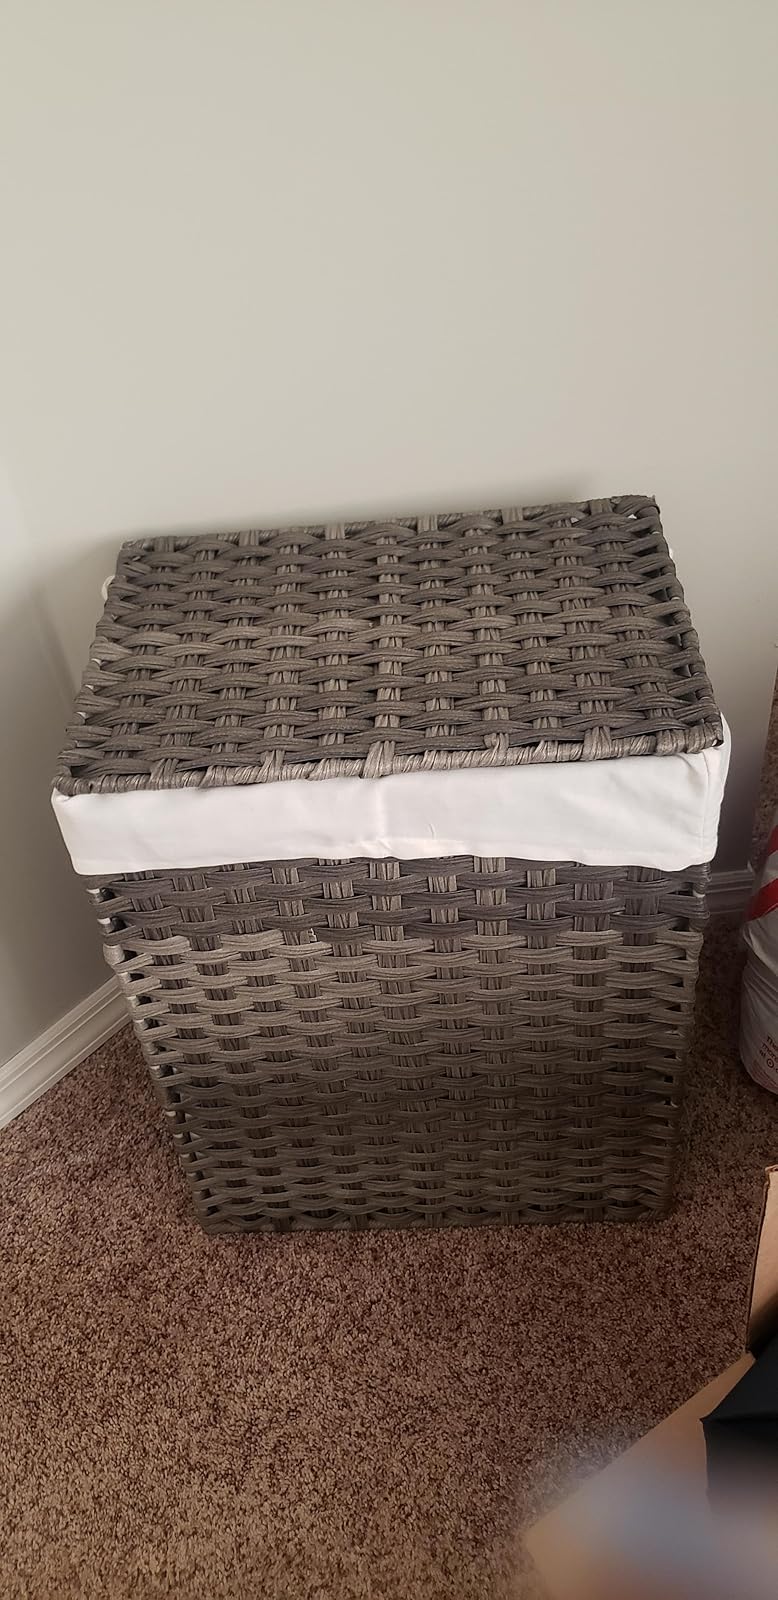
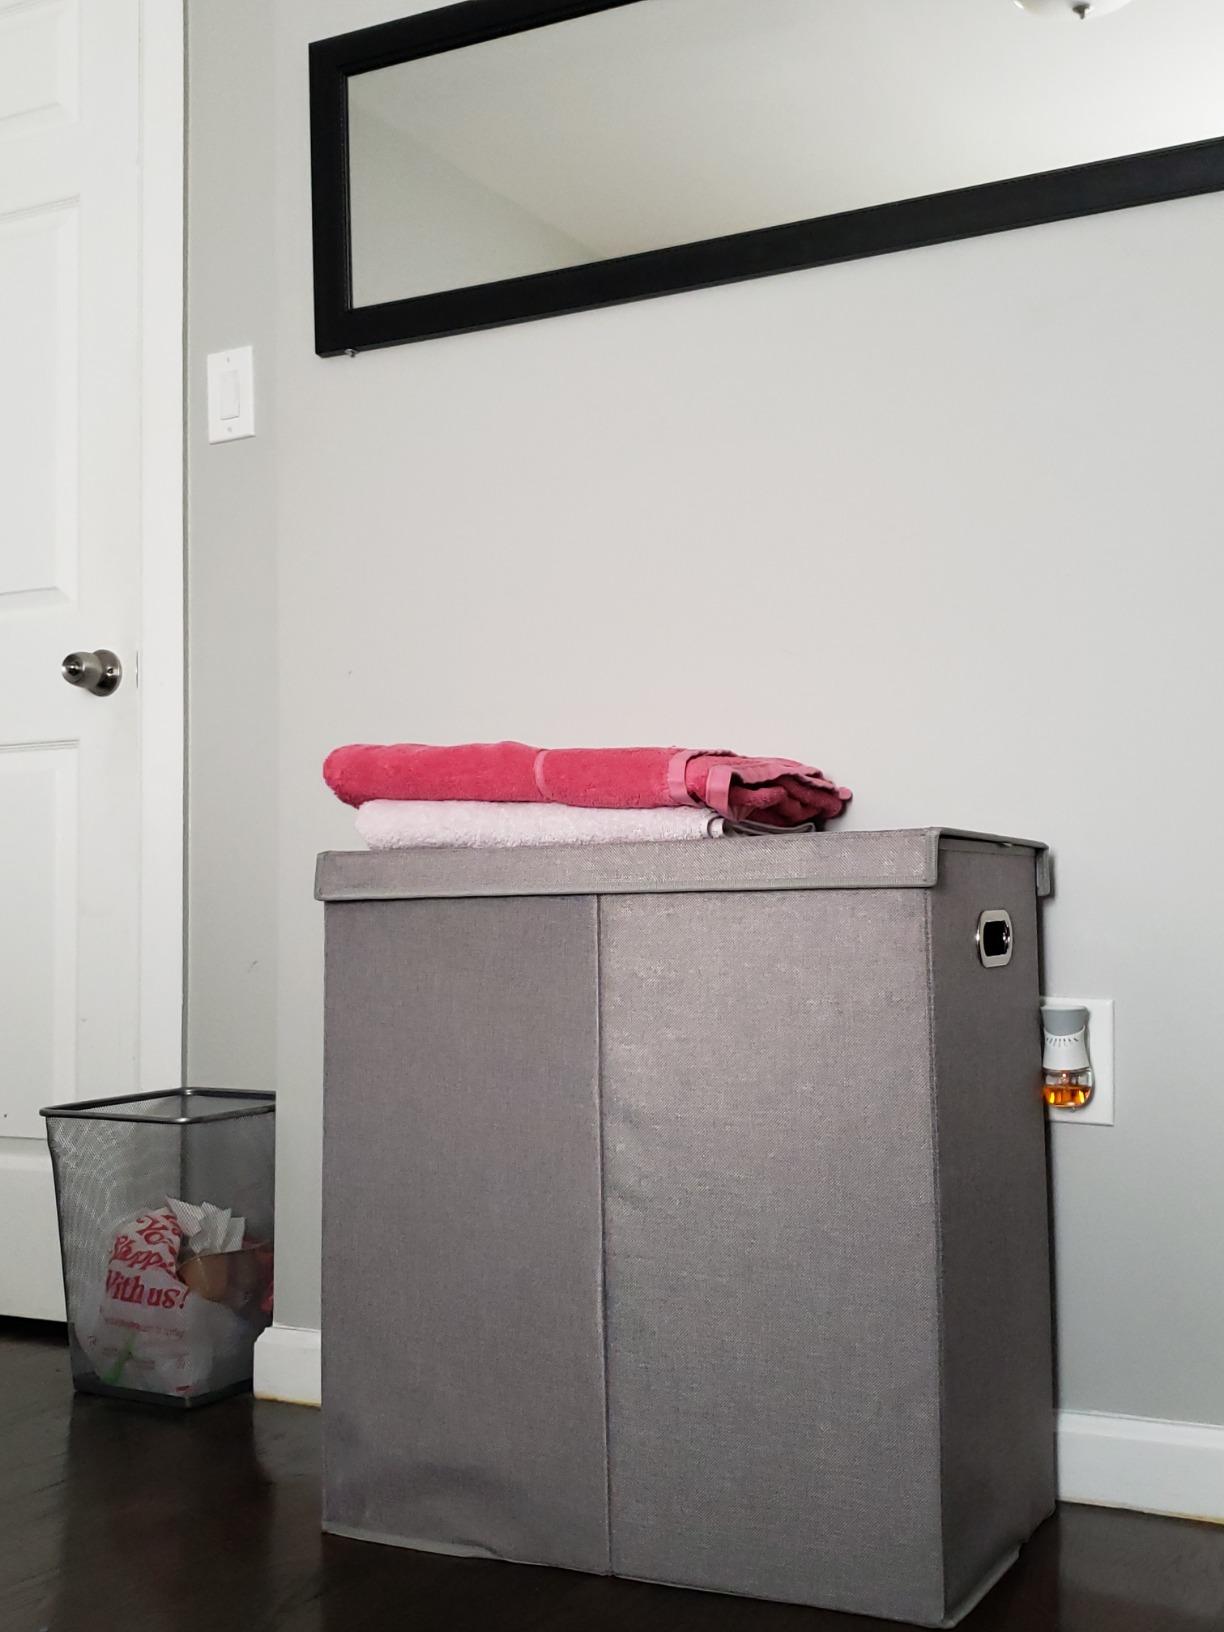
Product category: items_hamper
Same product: no